List of Milwaukee Brewers team records

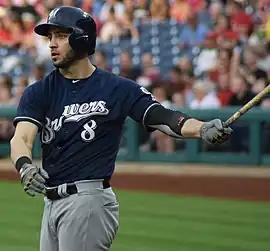
Ryan Braun is the career leader in home runs (352).

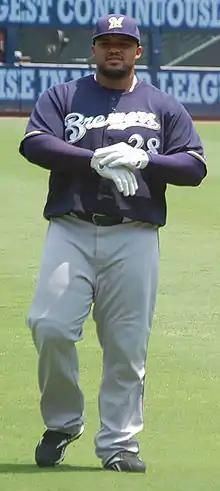
A man wearing a navy blue Brewers jersey, gray pants, and a navy blue cap adjusts his white batting gloves

These are records of players with the best performance in distinct statistical pitching categories during their career with the Brewers.